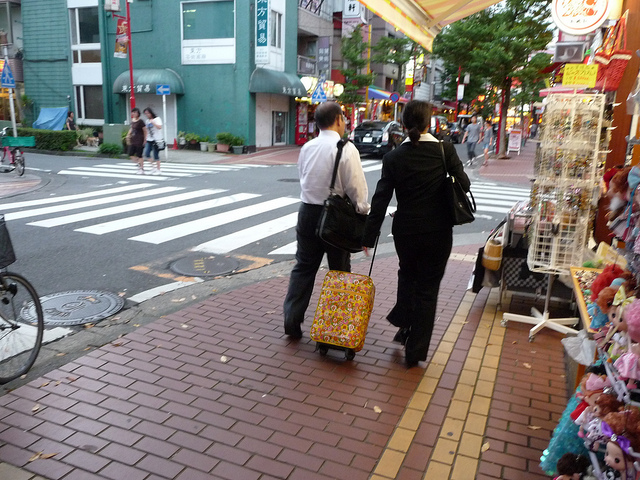
user: Given an image and a question. Answer the question in a short answer. Question: What is the building made of? Short Answer:
assistant: concrete